Mere Sajana Saath Nibhana

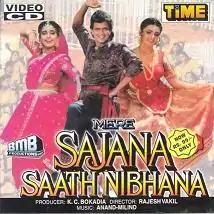
DVD cover

Mere Sajana Saath Nibhana is a 1992 Indian Hindi-language film directed by Rajesh Vakil, starring Mithun Chakraborty, Juhi Chawla, Shantipriya and Prem Chopra. The film is the remake of the Tamil film "Kizhakku Vaasal".